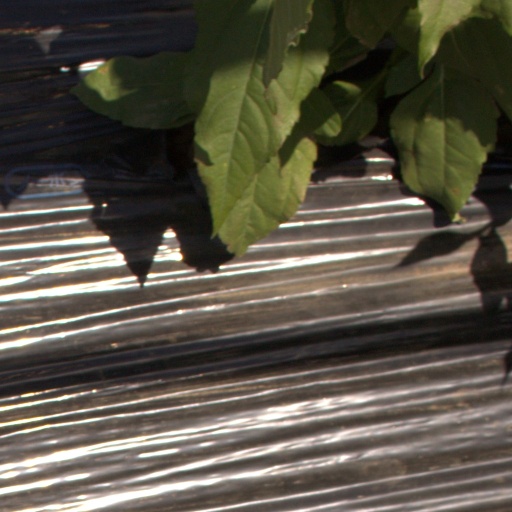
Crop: Jerusalem artichoke